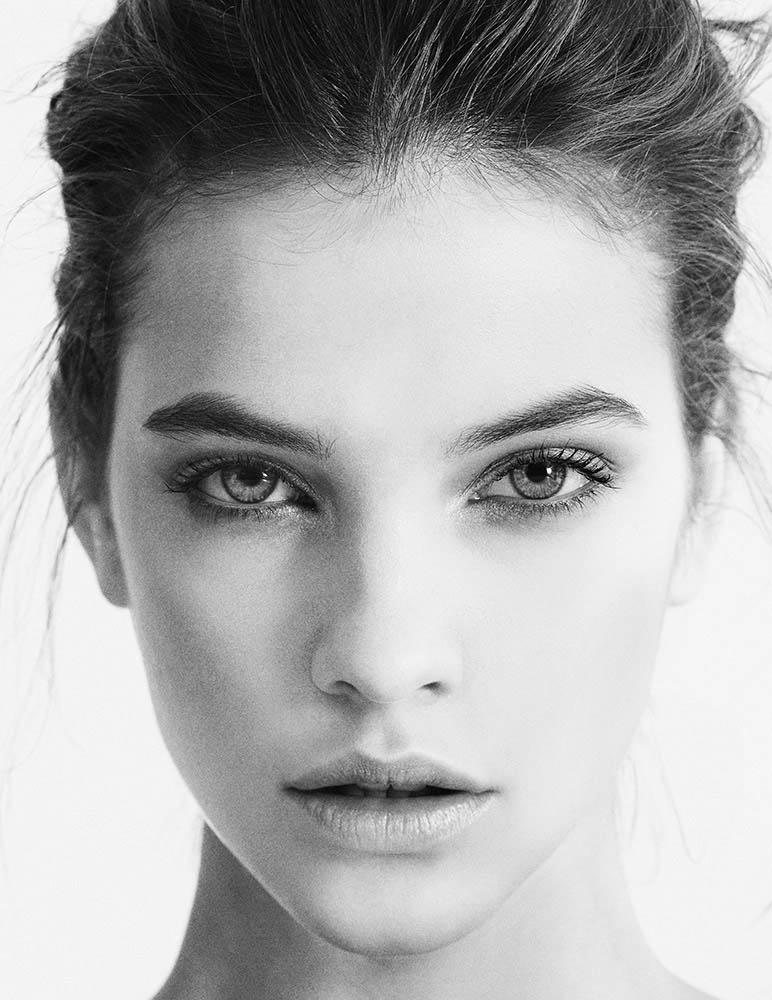
Label: Colored